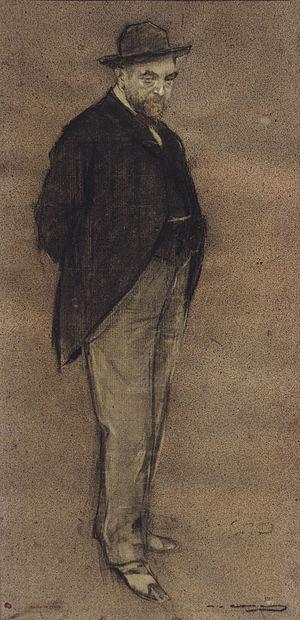
Portrait par Ramon Casas conservé au MNAC à Barcelone.
Carles Gumersind Vidiella i Esteba aux côtés de Enrique Granados, Joaquim Malats et Ricardo Viñes est l'une des figures éminentes du piano en Catalogne à la fin du XIXᵉ siècle et au début du XXᵉ siècle. Il a également composé pour son instrument.